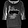
Label: T - shirt / top